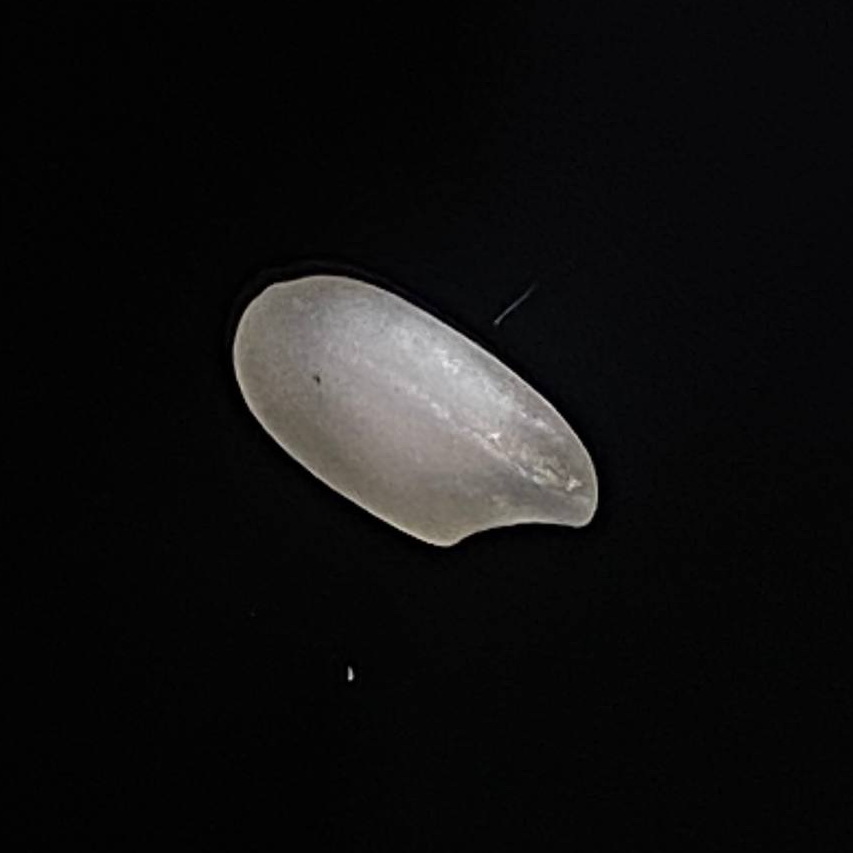
Rice variety: Bashful